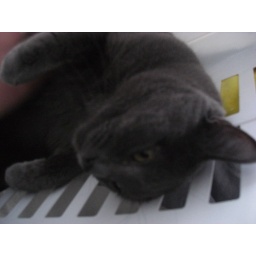
Loki (the grey cat) and Freya (the black cat) Loki was just hanging out in her laundry basket